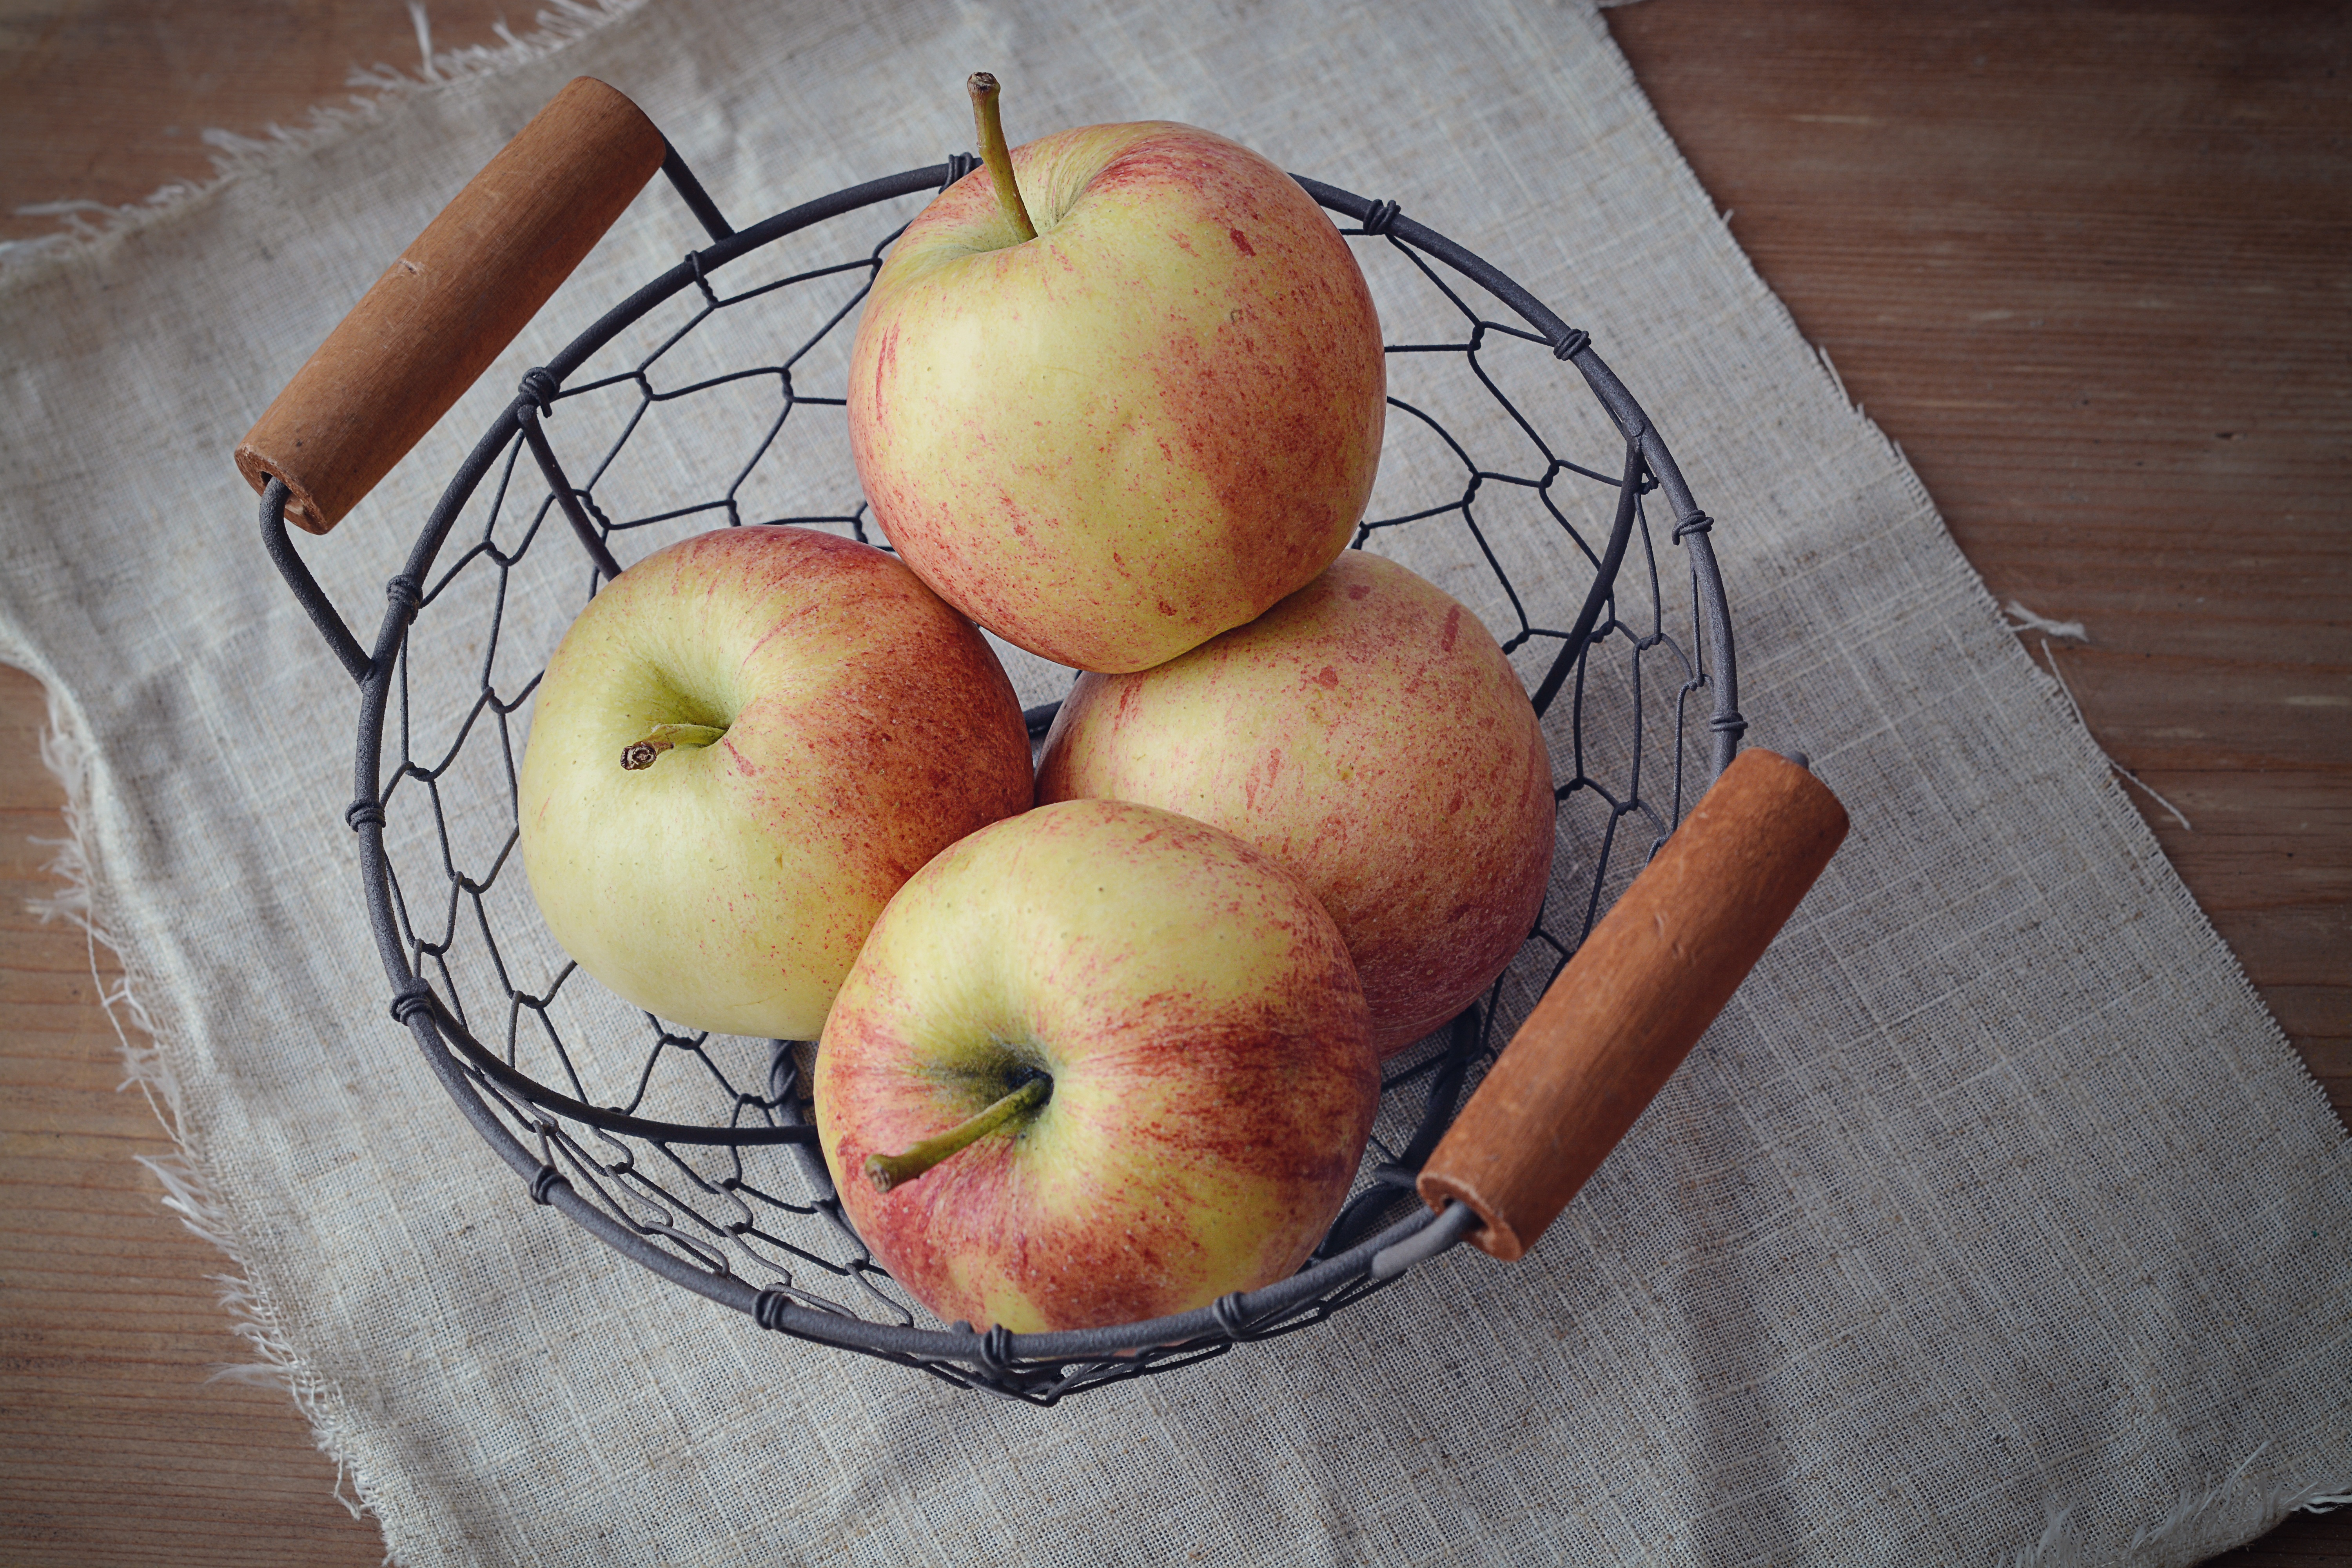
apple, table, plant, fruit, ripe, food, harvest, produce, basket, pear, healthy, close, eat, nutrition, peach, vitamins, natural product, bio, country life, flowering plant, rose family, bio apple, still life photography, east basket, land plant